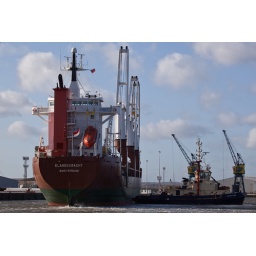
the drama of a ship that broke its moorings in high winds . thanks to Nathan for the phone call.